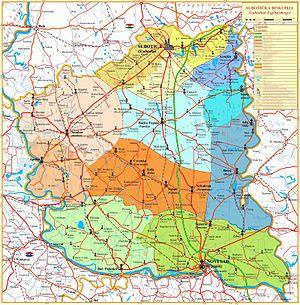
Le diocèse de Subotica est un diocèse catholique de rite romain ; il est situé en Serbie. Son siège est situé à Subotica, dans la province de Voïvodine. Il est actuellement administré par l'évêque János Pénzes.